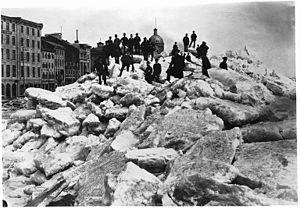
Un embâcle de glace est un amoncellement de glaçons dans un cours d'eau, pouvant former des barrages temporaires et provoquer de graves inondations lors de la débâcle.